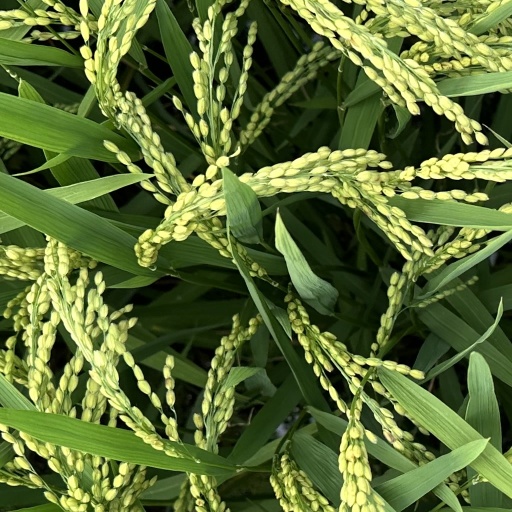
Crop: rice